Coming Soon (2014 film)

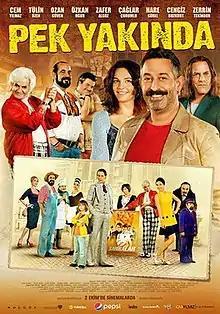
Film poster

Coming Soon is a 2014 Turkish comedy film directed by Cem Yılmaz.